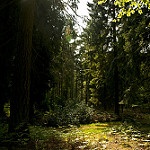
Label: forest